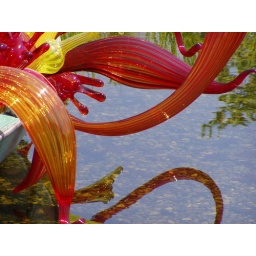
glass in a boat